Peter von Kant

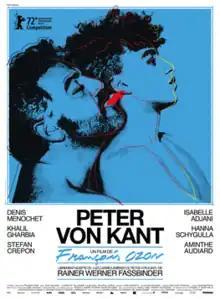
Release poster in homage to Andy Warhol's poster for "Querelle"

Peter von Kant is a 2022 French comedy drama film written and directed by François Ozon. It is a loose adaptation of Rainer Werner Fassbinder's play "The Bitter Tears of Petra von Kant", which he adapted into a film in 1972, but here with the sex of the principal characters changed from female to male. It is Ozon's second cinematic adaptation of a Fassbinder play after "Water Drops on Burning Rocks" (2000).